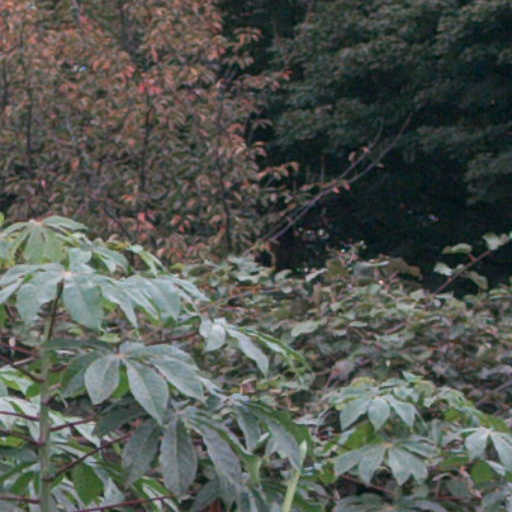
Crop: cassava